Late Night Liars

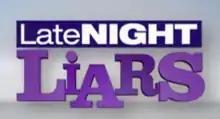

Late Night Liars is an American television game show on Game Show Network (GSN) that was under The Jim Henson Company's Henson Alternative brand and premiered on June 10, 2010. The series was hosted by Larry Miller, and stars several "celebrity" puppets, which were created by The Jim Henson Company. Each episode has two human contestants trying to figure out which of the puppets are lying, and which are telling the truth.